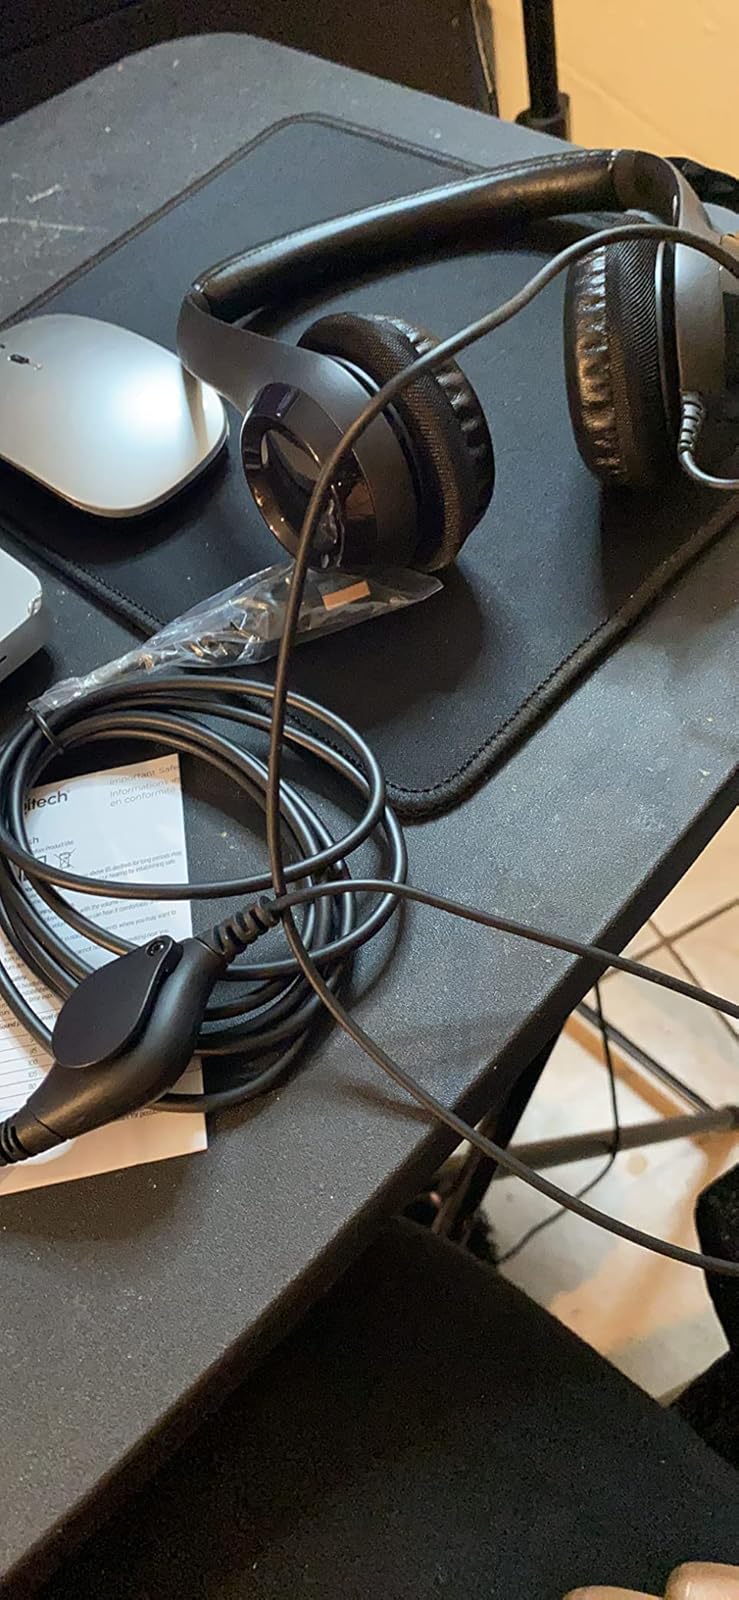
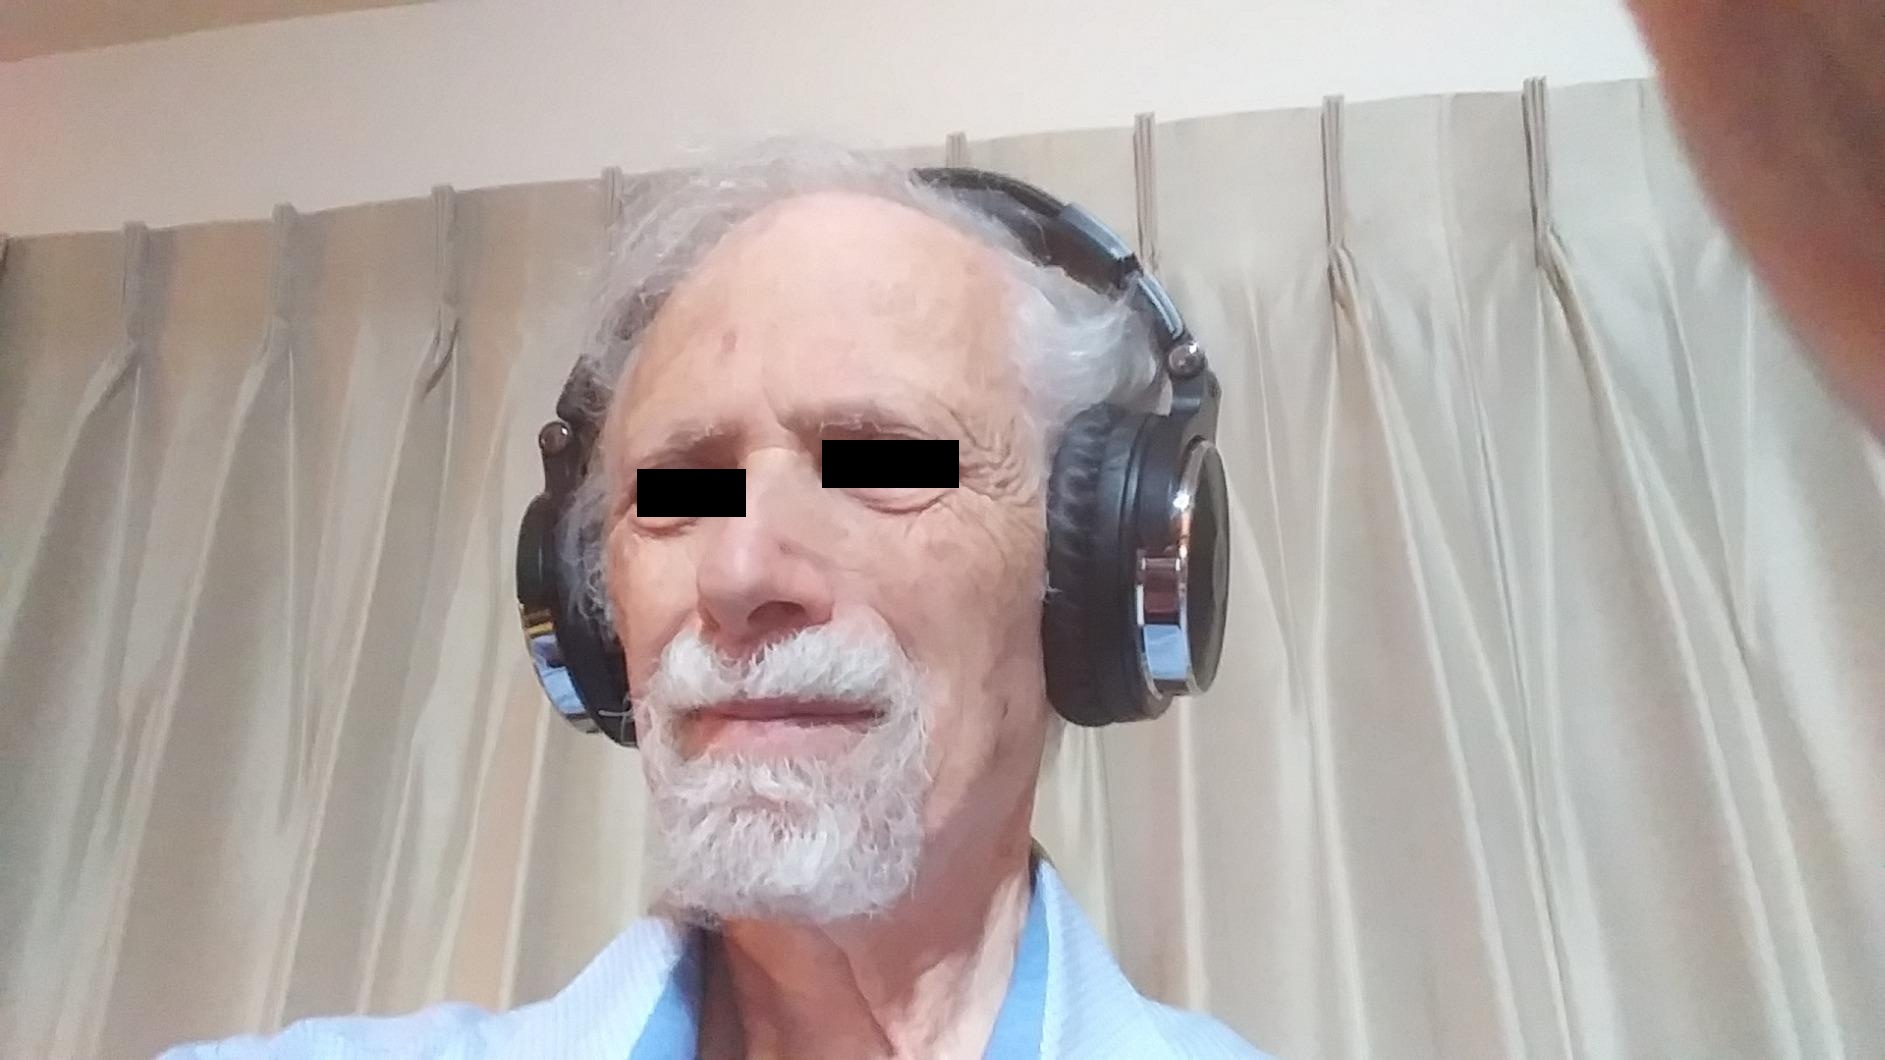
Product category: headphones
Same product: no